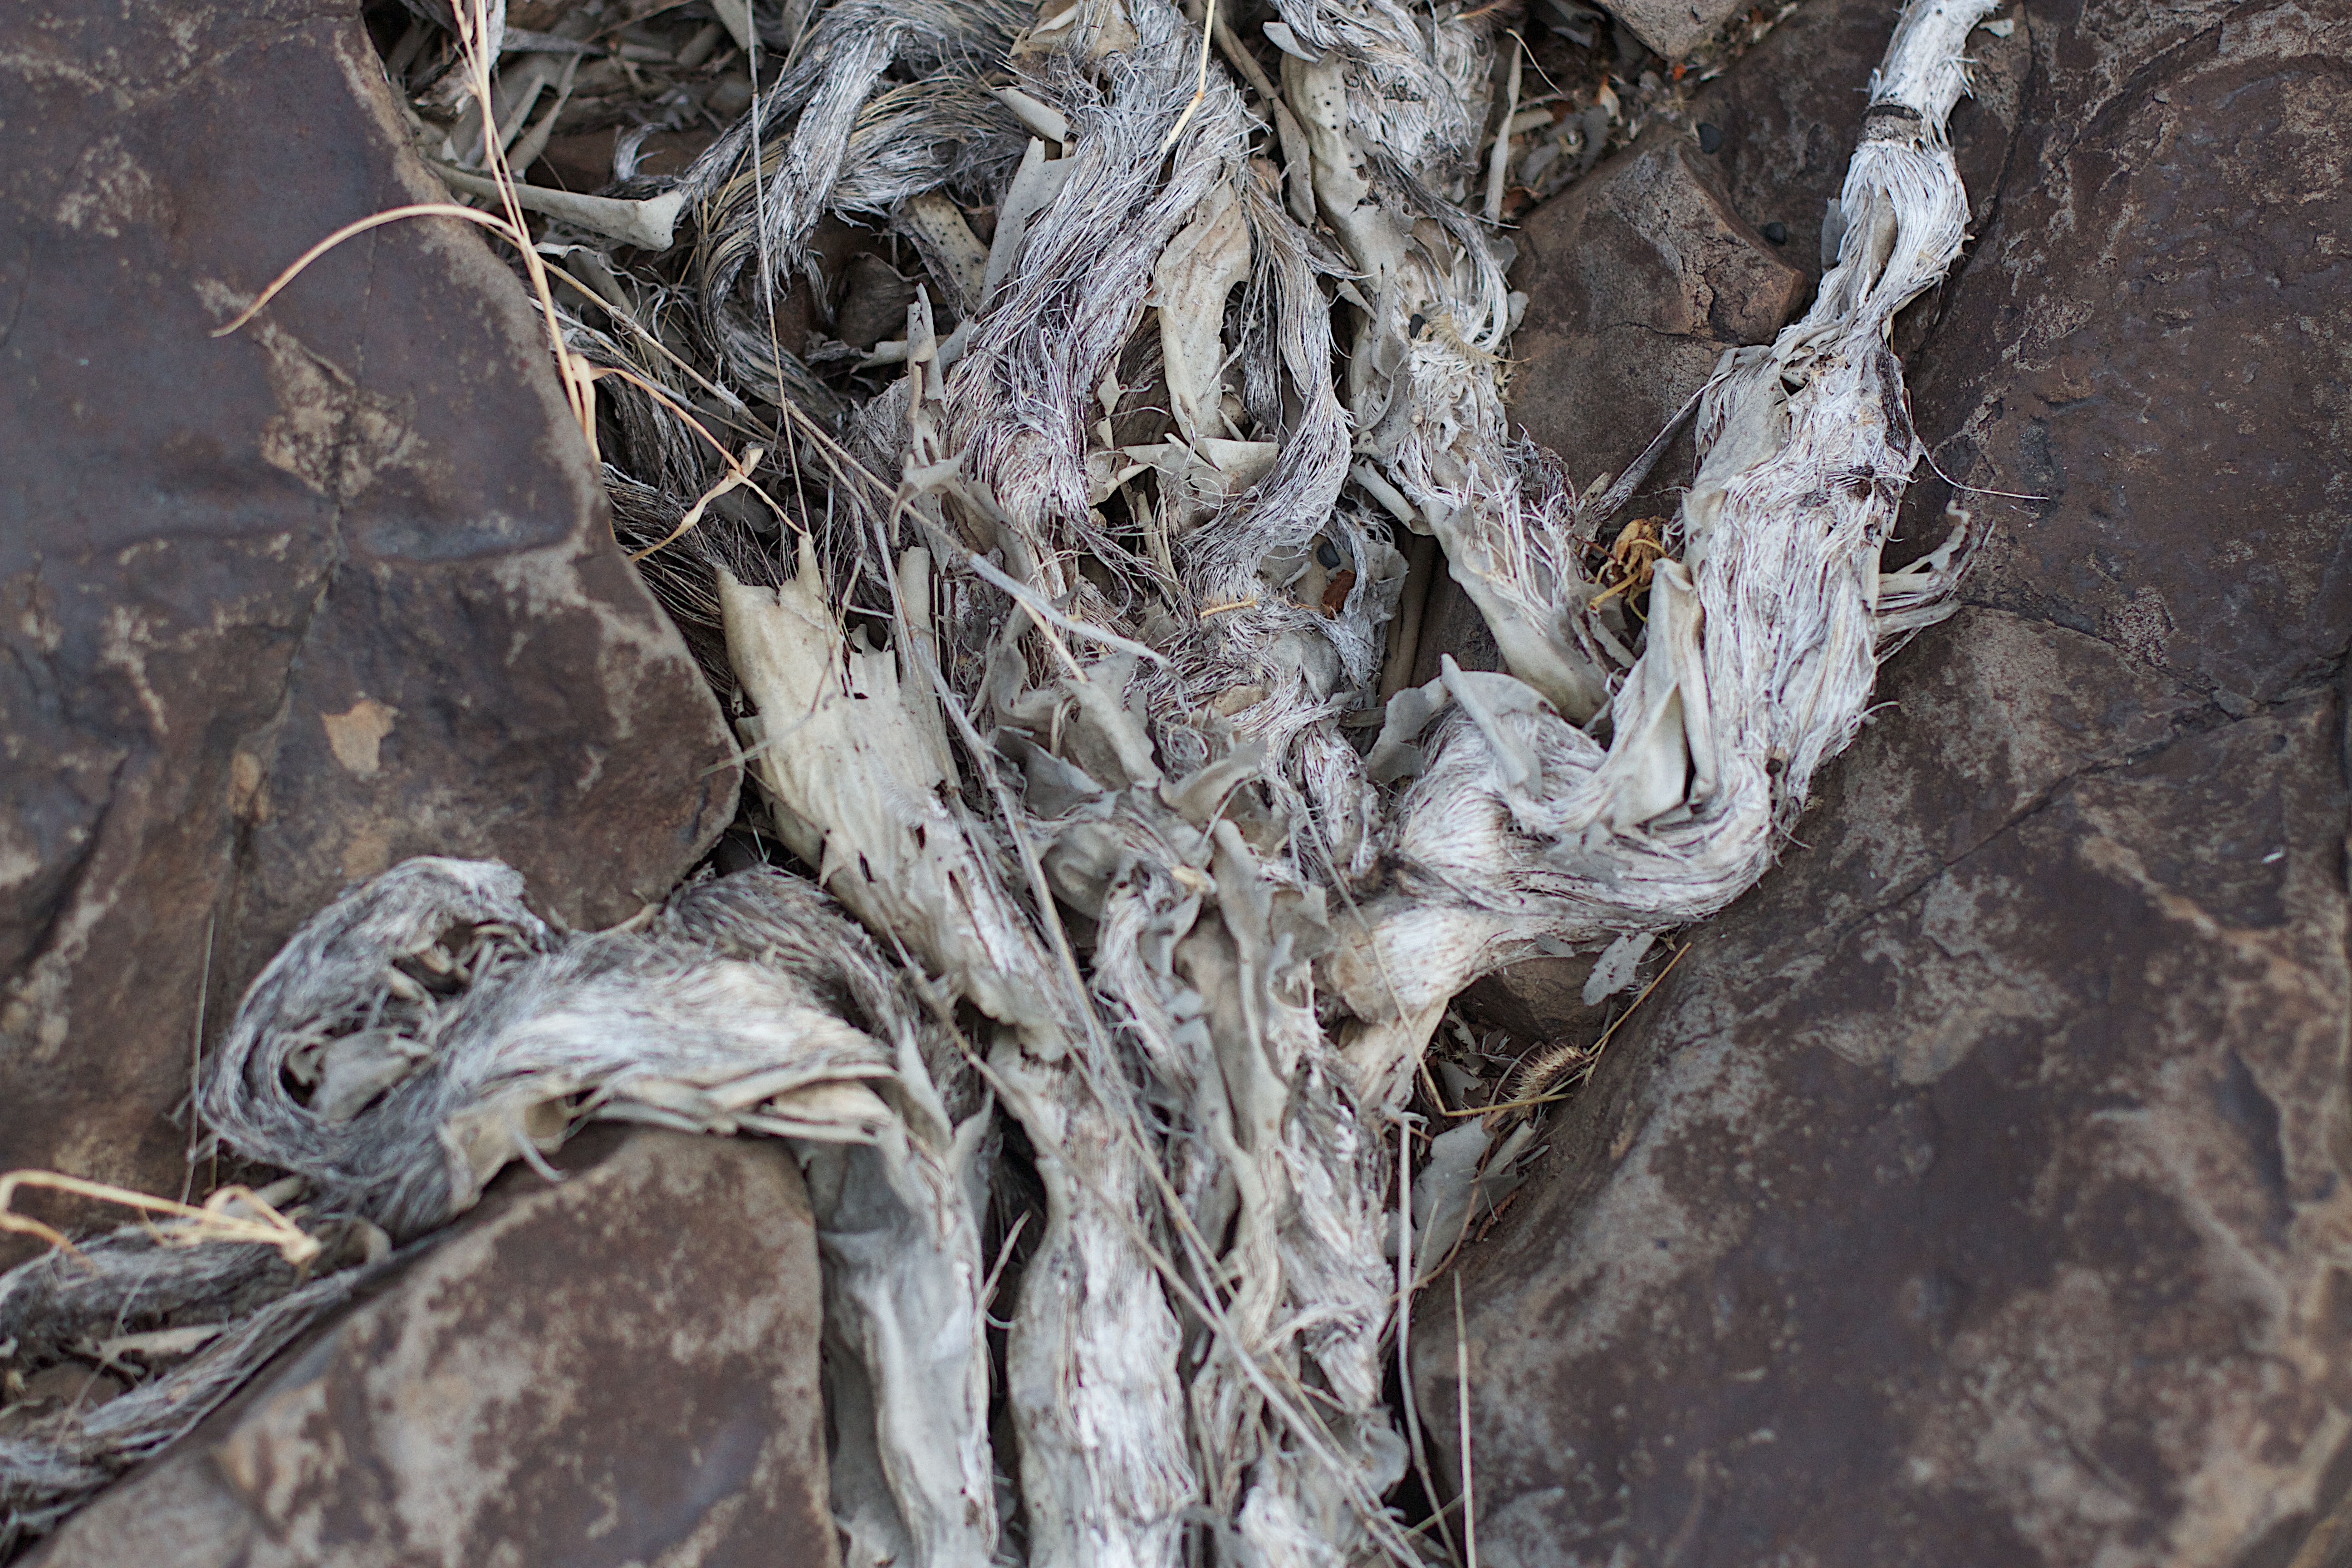
tree, branch, plant, wood, leaf, flower, trunk, wildlife, flora, root, woody plant